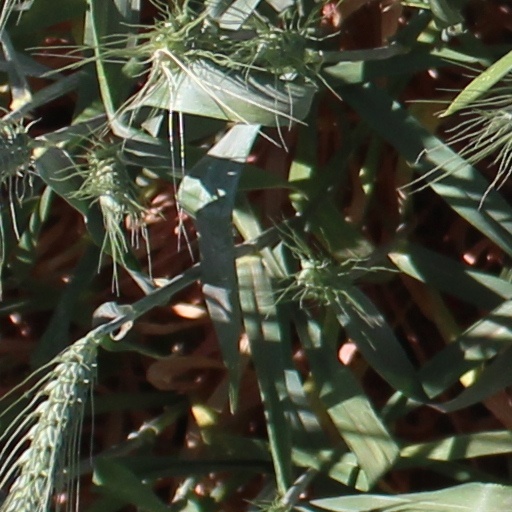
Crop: wheat